Death of Dianne Brimble

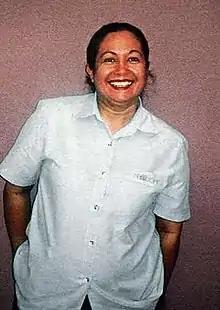
Dianne Brimble

Dianne Elizabeth Brimble (10 April 1960 – 24 September 2002) died aboard a P&O Cruises cruise ship of a drug overdose. She is alleged to have been neglected and received callous treatment at the hands of passengers, and an inquest ruled she had been given the drug without her knowledge or consent. The investigation into her death has resulted in widespread media coverage in Australia, and criticism of both party culture aboard cruise ships and of the investigation immediately following Brimble's death.